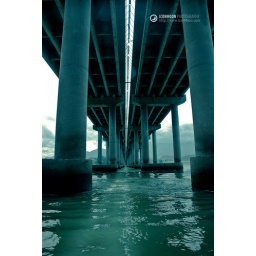
Just found an old phone from last year's team building around Thousand Islets Lake